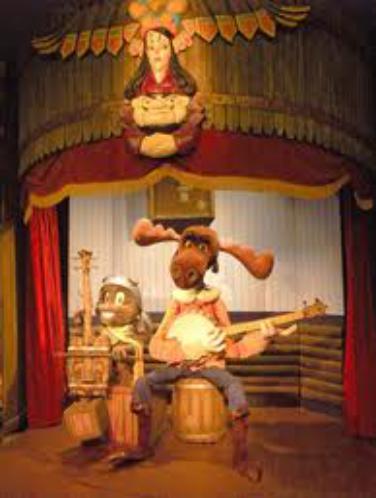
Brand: Bullwinkle's Restaurant
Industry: Food